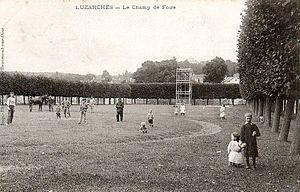
Le champ de foire, baptisé actuellement place de la République, avec l'échafaudage destiné à l'entraînement des sapeurs-pompiers construit en 1903. Au fond, les hauteurs de Saint-Côme.
Luzarches est une commune française, située dans le département du Val-d'Oise et la région Île-de-France. L'histoire de cette commune est très riche.